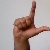
The image shows a hand gesture representing the letter 'L' in Indian Sign Language.